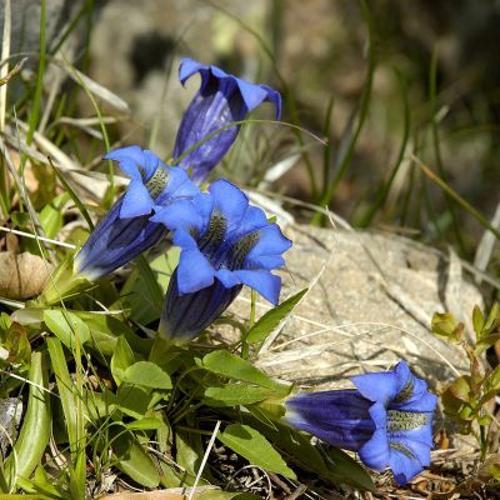
Label: stemless gentian